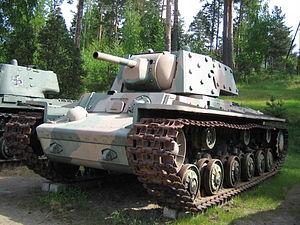
Le KV-1, également désigné KW-1 par les Allemands ou encore russe : КВ-1, est un char lourd soviétique de la Seconde Guerre mondiale de la série des chars KV.